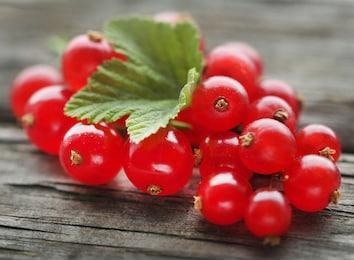
Label: redcurrant